Recep Tayyip Erdoğan

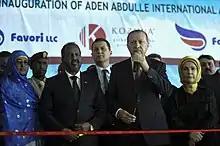
Erdoğan and Somalian President Hassan Sheikh Mohamud opening the new terminal of Aden Abdulle International Airport in Mogadishu, Somalia

When Erdoğan came to power, he continued Turkey's long ambition of joining the European Union. Turkey, under Erdoğan, made many strides in its laws that would qualify for EU membership. On 3 October 2005 negotiations began for Turkey's accession to the European Union. Erdoğan was named "The European of the Year 2004" by the newspaper European Voice for the reforms in his country in order to accomplish the accession of Turkey to the European Union. He said in a comment that "Turkey's accession shows that Europe is a continent where civilisations reconcile and not clash." On 3 October 2005, the negotiations for Turkey's accession to the EU formally started during Erdoğan's tenure as Prime Minister.